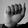
ASL letter: A